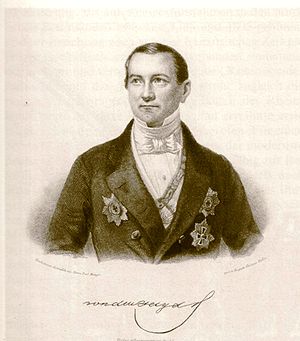
Preussiske statsbaner / Historie / Von der Heydt perioden 1848–1862 / De første statslige jernbanebyggerier
August von der Heydt
Preussiske Statsbaner eller Preußische Staatseisenbahnen er betegnelsen for de jernbaneselskaber, som blev ejet eller forvaltet af den preussiske stat. De var ikke samlet i en fælles forvaltning. De forskellige jernbaneselskaber var underlagt kontrol fra Ministerium für Handel und Gewerbe og senere af det heraf udskilte Ministerium der öffentlichen Arbeiten.